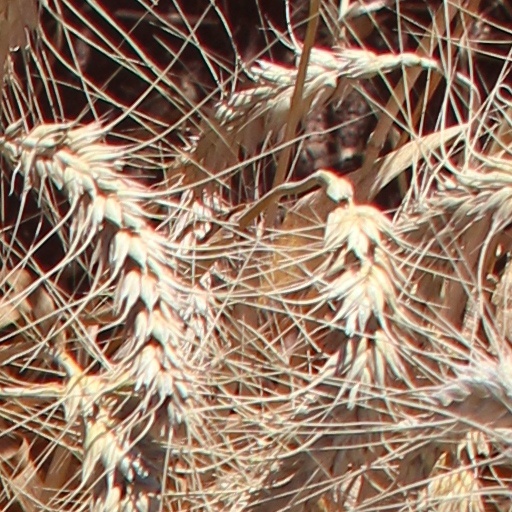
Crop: wheat